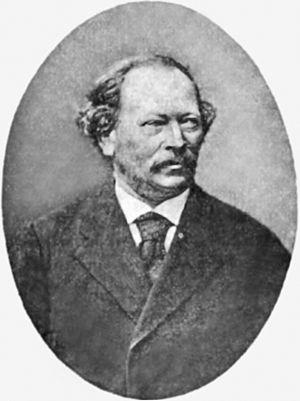
Alexis Lepère fils